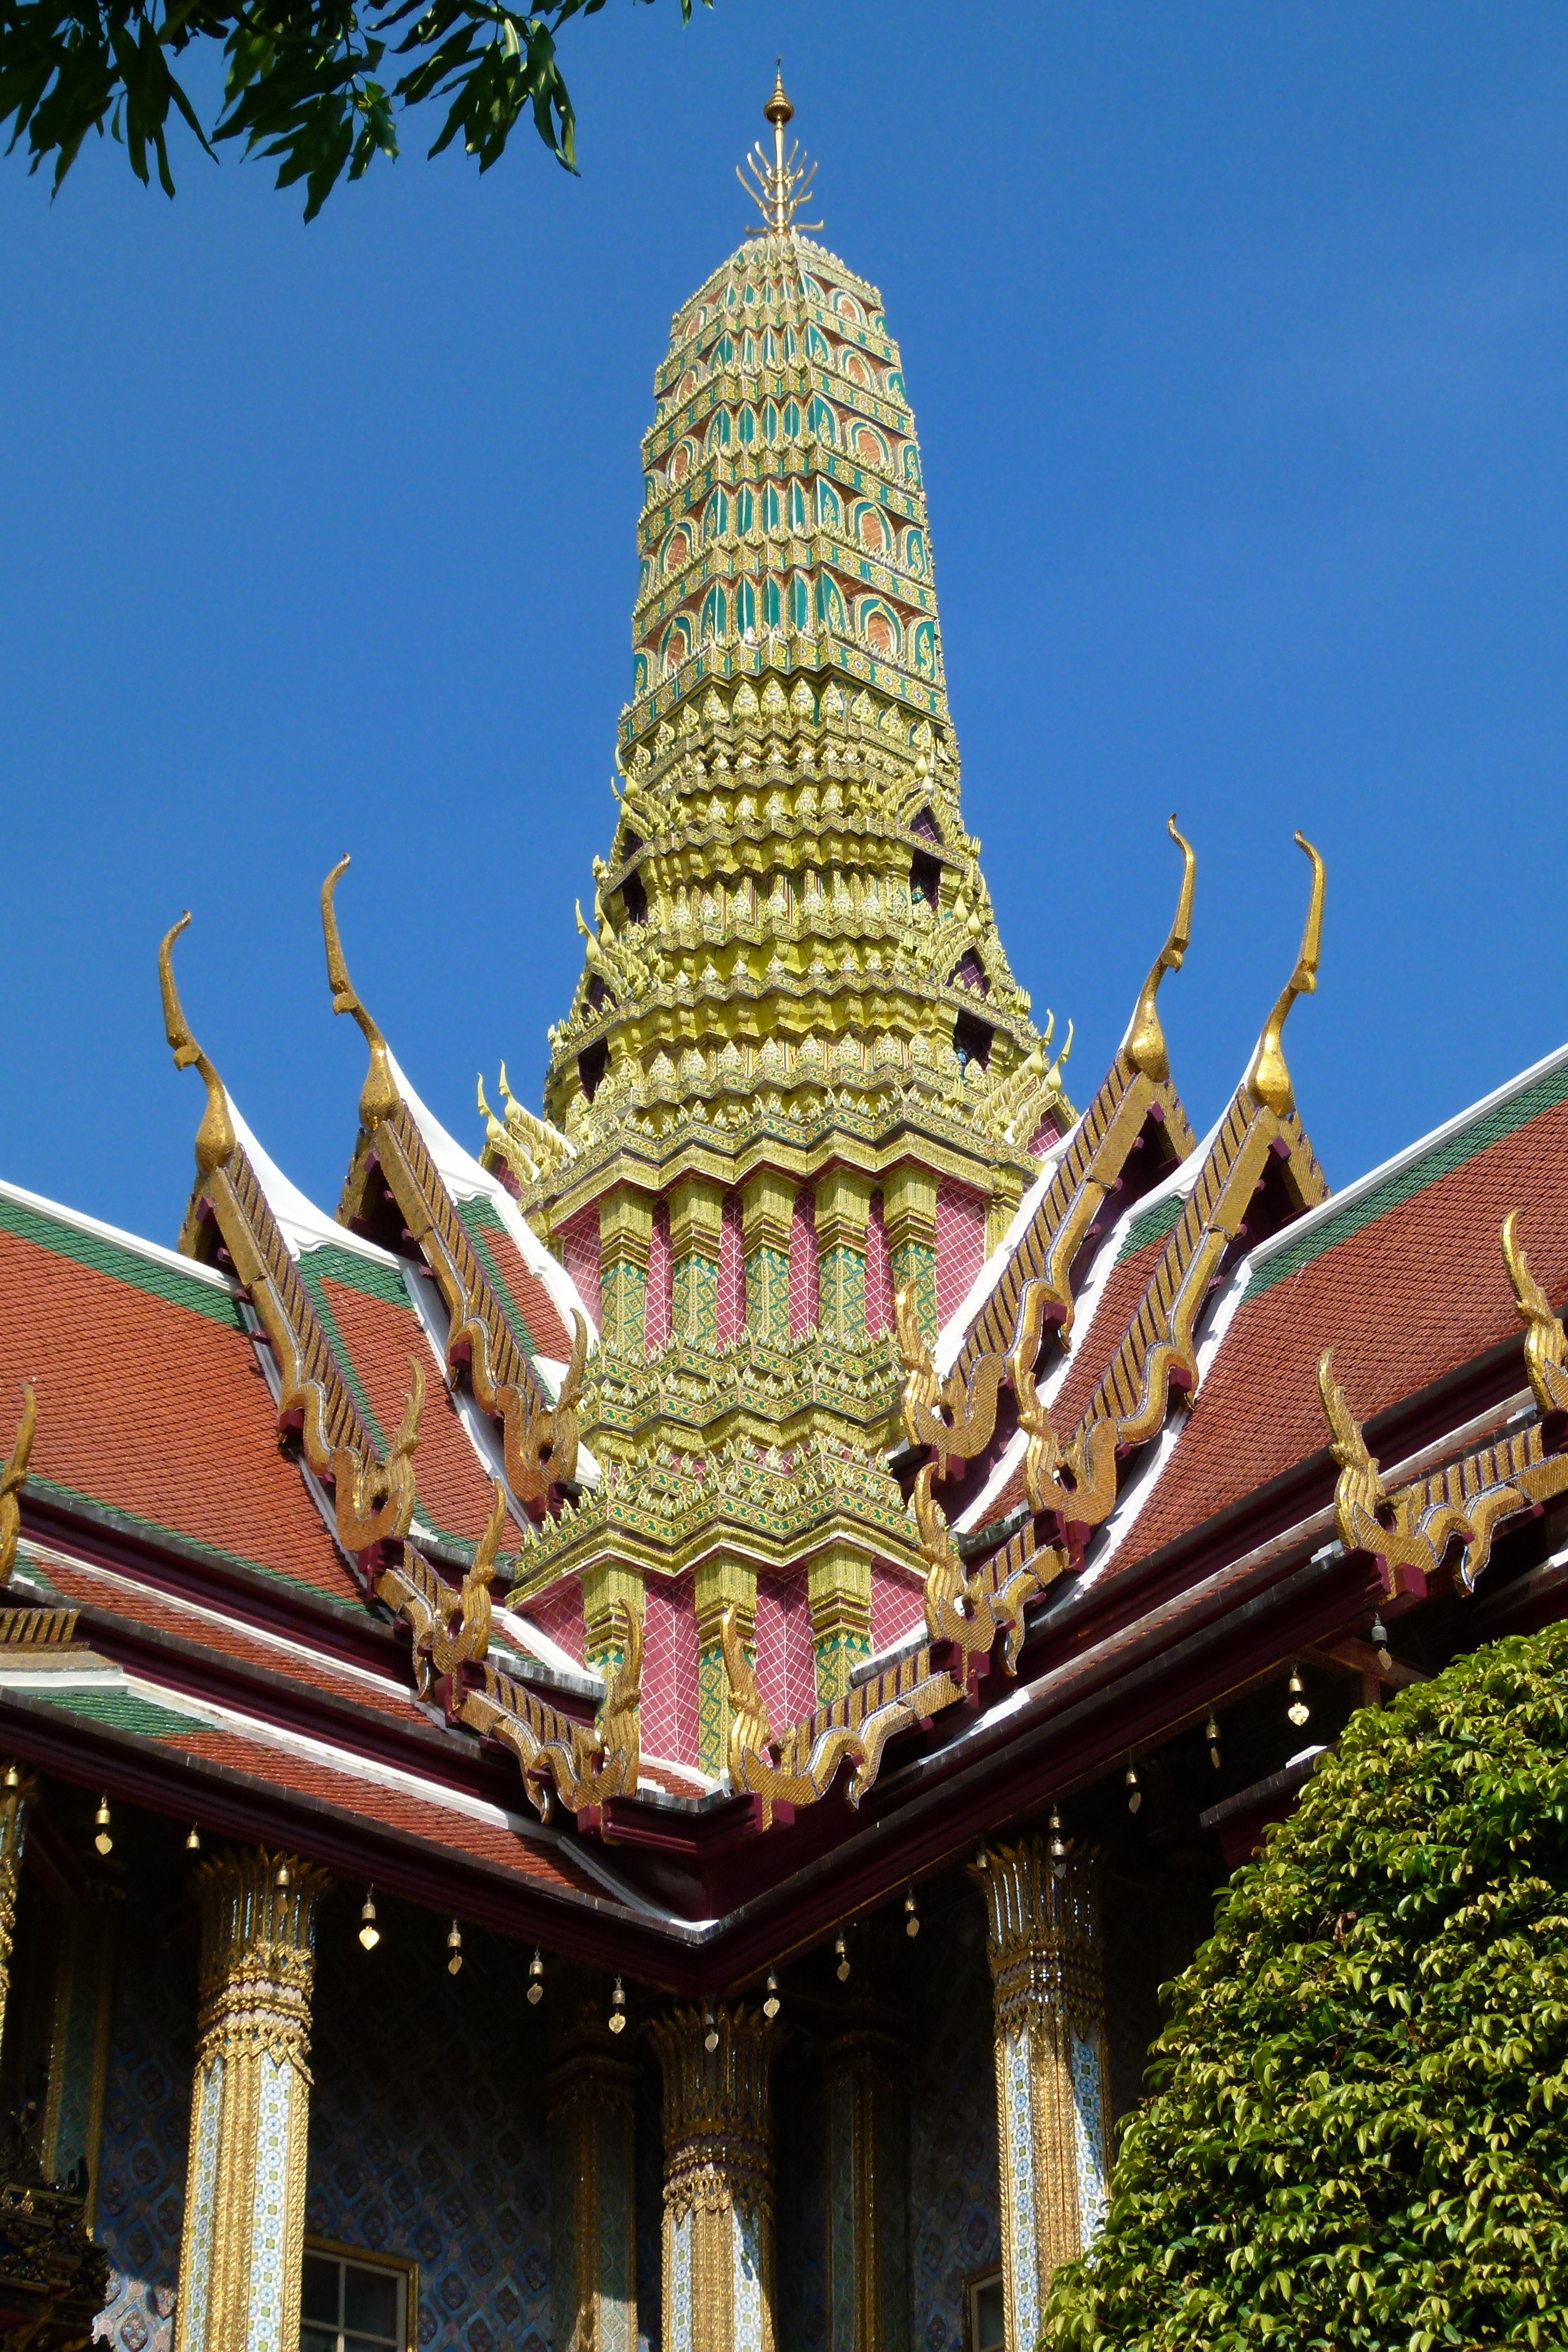
building, palace, tower, buddhism, asia, landmark, place of worship, thailand, temple, shrine, chinese architecture, gilded, pagoda, wat, hindu temple, historic site, art from asia